Tyntesfield

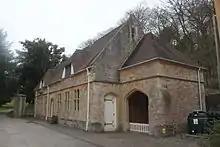
The stable block at Tyntesfield, the roof of which is a bat roost

Located on a site originally occupied by a foreman's office when the land was used for quarrying, the new sawmill building was completed in 1899, providing electricity via two enclosed steam engines and pneumatic power across the estate. The engines were housed in what is now called the Engine Room, while the Lantern Room held multiple lead acid batteries. After opening, the decision was made to relocate the estate's entire sawmill to the building, to enable better access to electrical power. The steam engines were replaced by diesel generators, and electricity was provided from the national grid post-WW2. In the 1960s, the sawmill was decommissioned and all wood sold to third party contractors to be converted into sawn wood products.